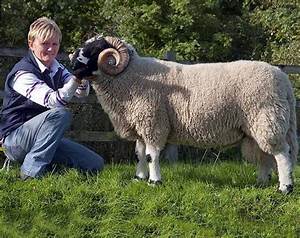
Label: pecora